Electrical contact

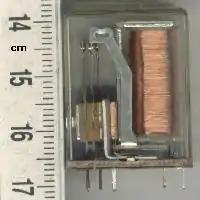
A small relay using a "Form C" contacts

"Form C" contacts ("change over" or "transfer" contacts) are composed of a normally closed contact pair and a normally open contact pair that are operated by the same device; there is a common electrical connection between a contact of each pair that results in only three connection terminals. These terminals are usually labelled as "normally open", "common", and "normally closed" ("NO-C-NC"). An alternate notation for "Form C" is SPDT.